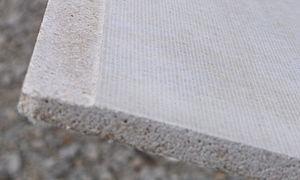
L'oxyde de magnésium, plus communément appelé magnésie, est un minéral polyvalent qui, lorsqu'il est utilisé comme partie d'un mélange de ciment et coulé dans de minces panneaux de ciment, peut être utilisé dans la construction résidentielle et commerciale. Certaines versions conviennent à un large éventail d'utilisations générales du bâtiment et à des applications nécessitant une résistance au feu, un contrôle de la moisissure, ainsi que des applications de contrôle du son et de nombreux autres propriétés intéressantes. En tant que matériau de construction respectueux de l'environnement, le panneau de magnésie a une solidité et une résistance qui découle des liaisons très fortes entre les atomes de magnésium et d'oxygène qui forment des cristaux d'oxyde de magnésium.